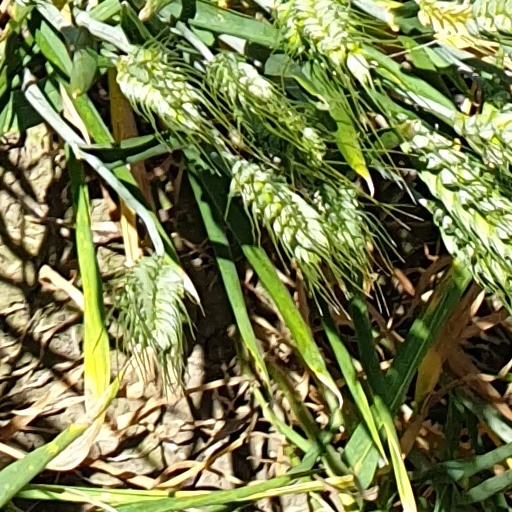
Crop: wheat